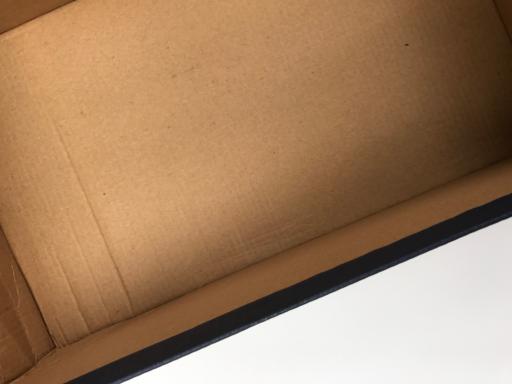
Label: cardboard